Wembley Arena

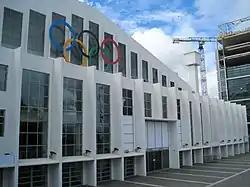
Wembley Arena with Olympic rings for the 2012 Summer Olympics

The building was renamed The SSE Arena on 1 June 2014 after energy company SSE plc bought the naming rights to the venue for 10 years.